Gefle IF

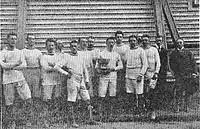
The Gefle IF team of 1902 with Robert Carrick holding the Rosenska Pokalen-trophy.

The club found early success at the turn of the century by winning one of the biggest swedish cups at the time, Rosenska Pokalen, three times. Due to high travel costs Gefle declined to participate in the other major swedish football tournament, Svenska Mästerskapet, during those years. Therefore, the clubs golden generation never got the chance to play against the nations other dominant team at the time, Örgryte IS from Gothenburg.